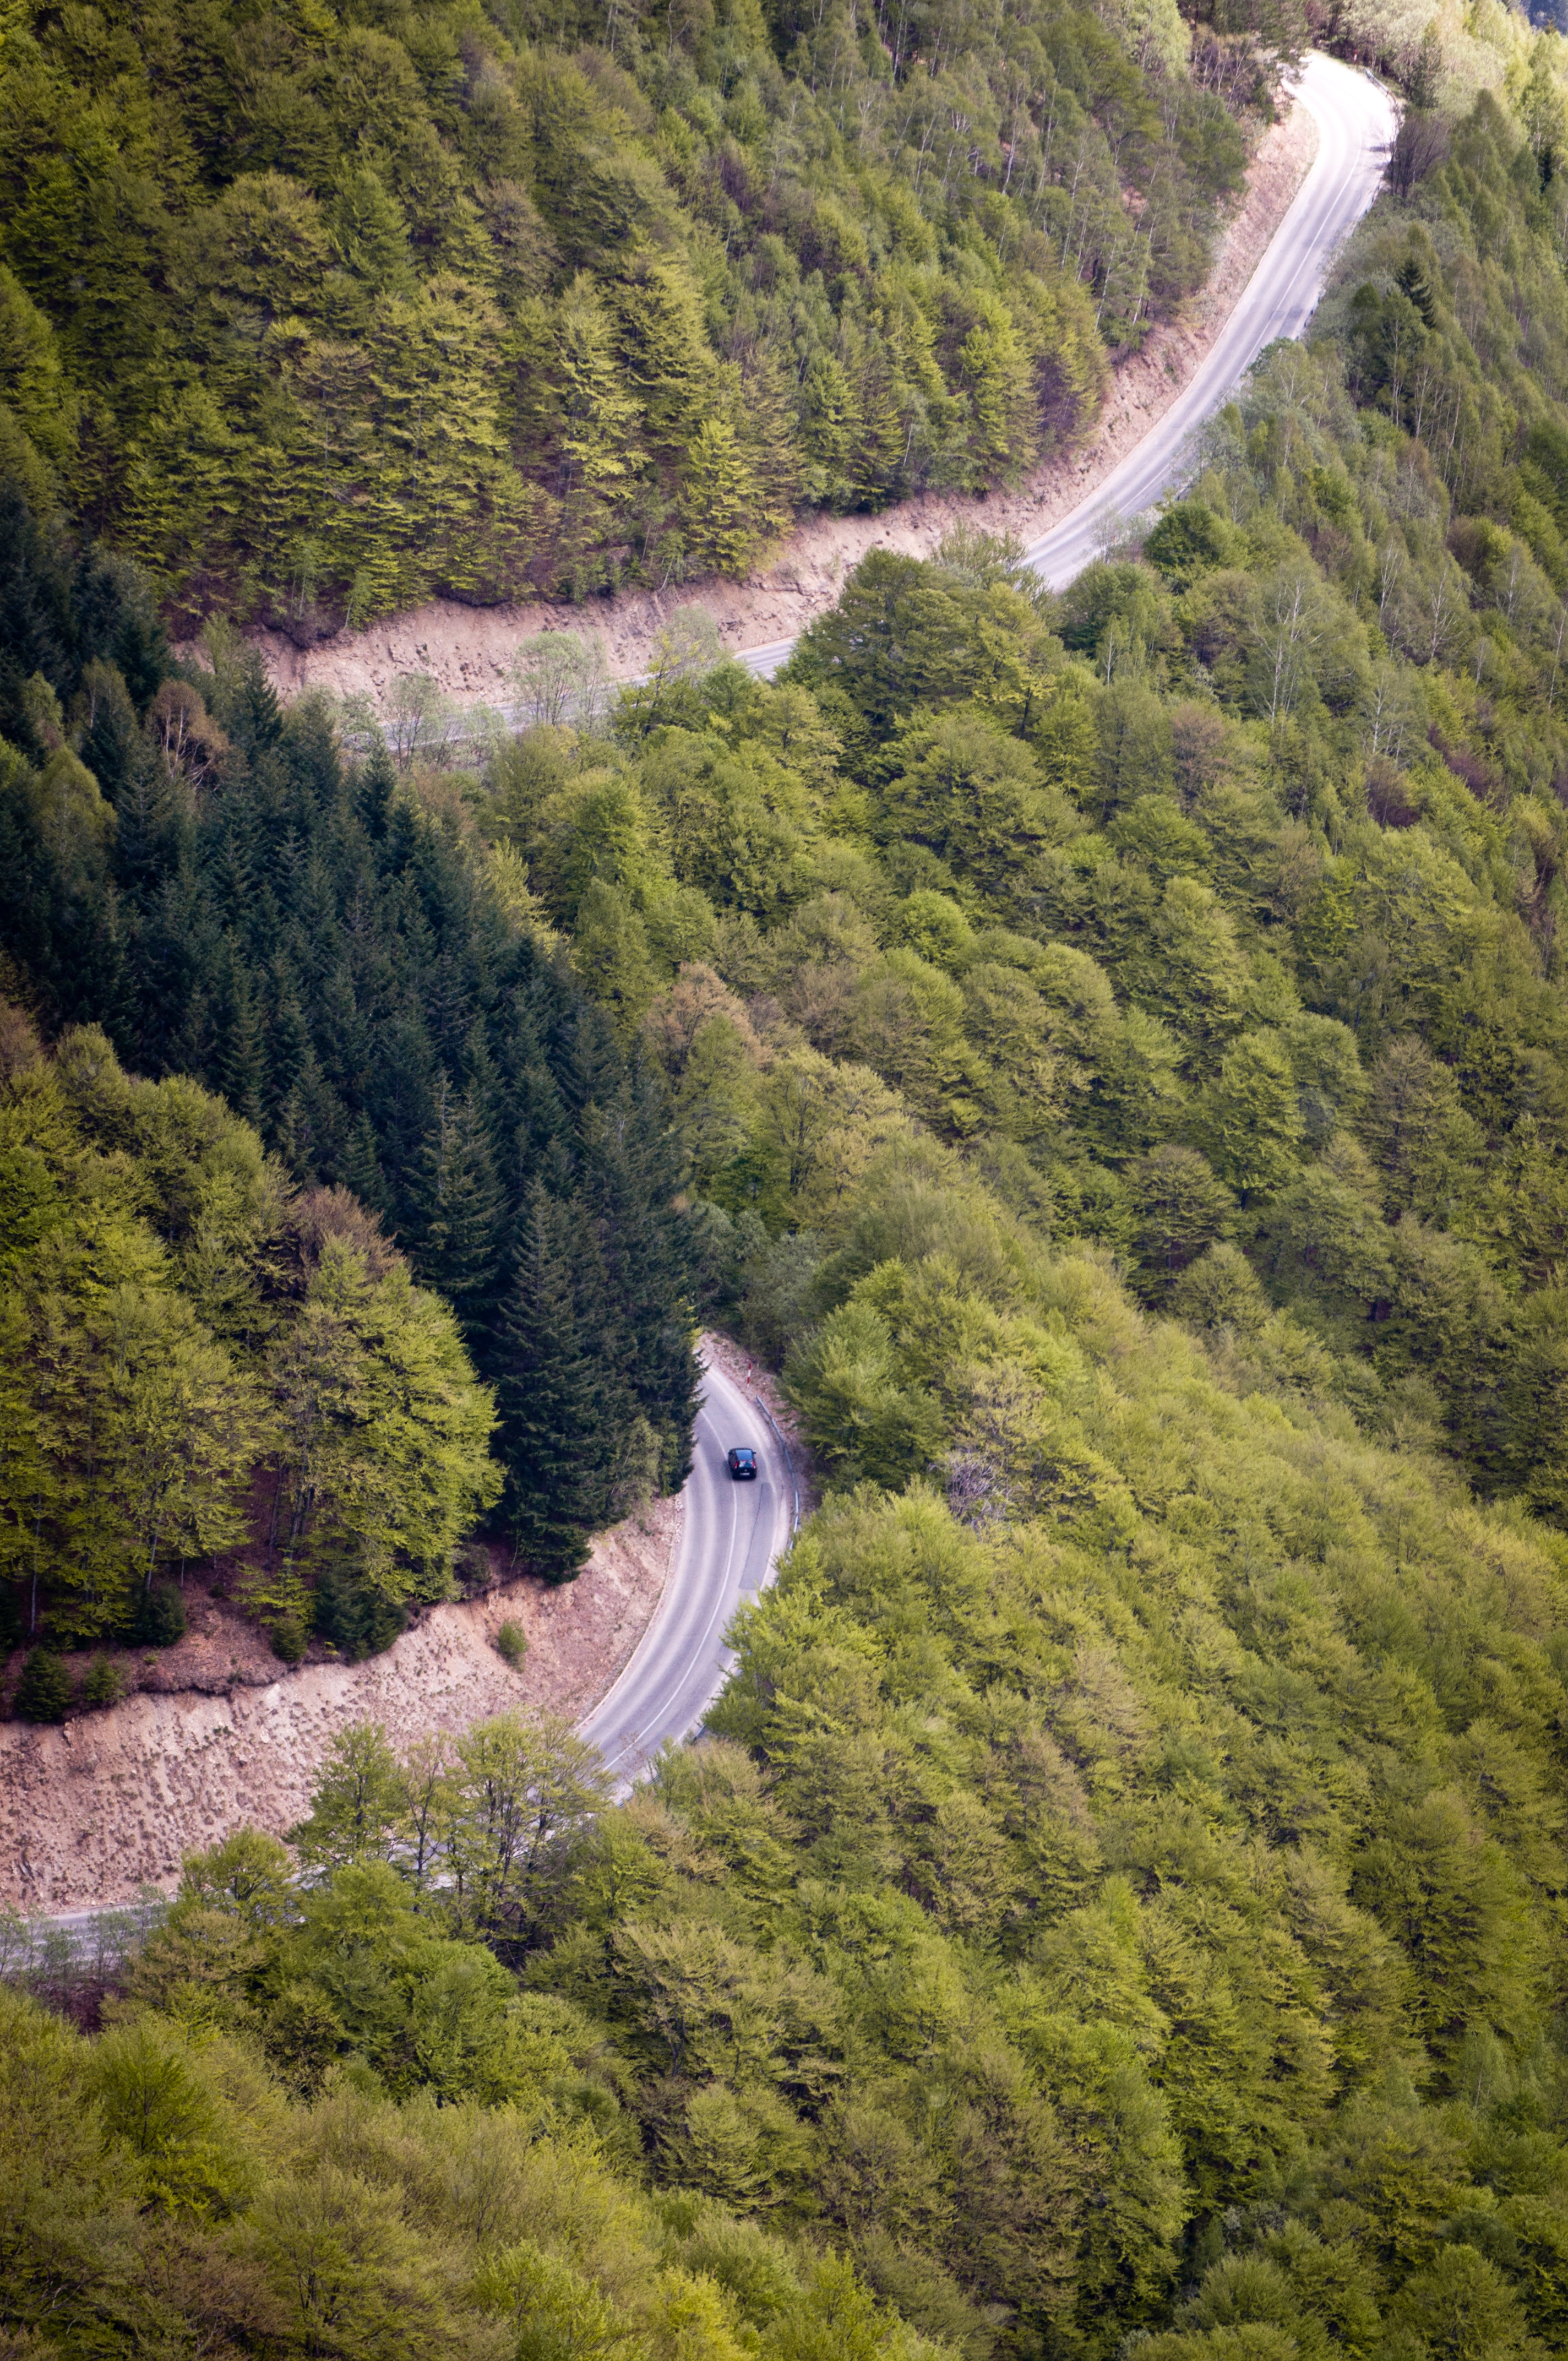
forest, waterfall, wilderness, mountain, adventure, valley, mountain range, fjord, reservoir, rainforest, plateau, water feature, ecosystem, aerial photography, mountain pass